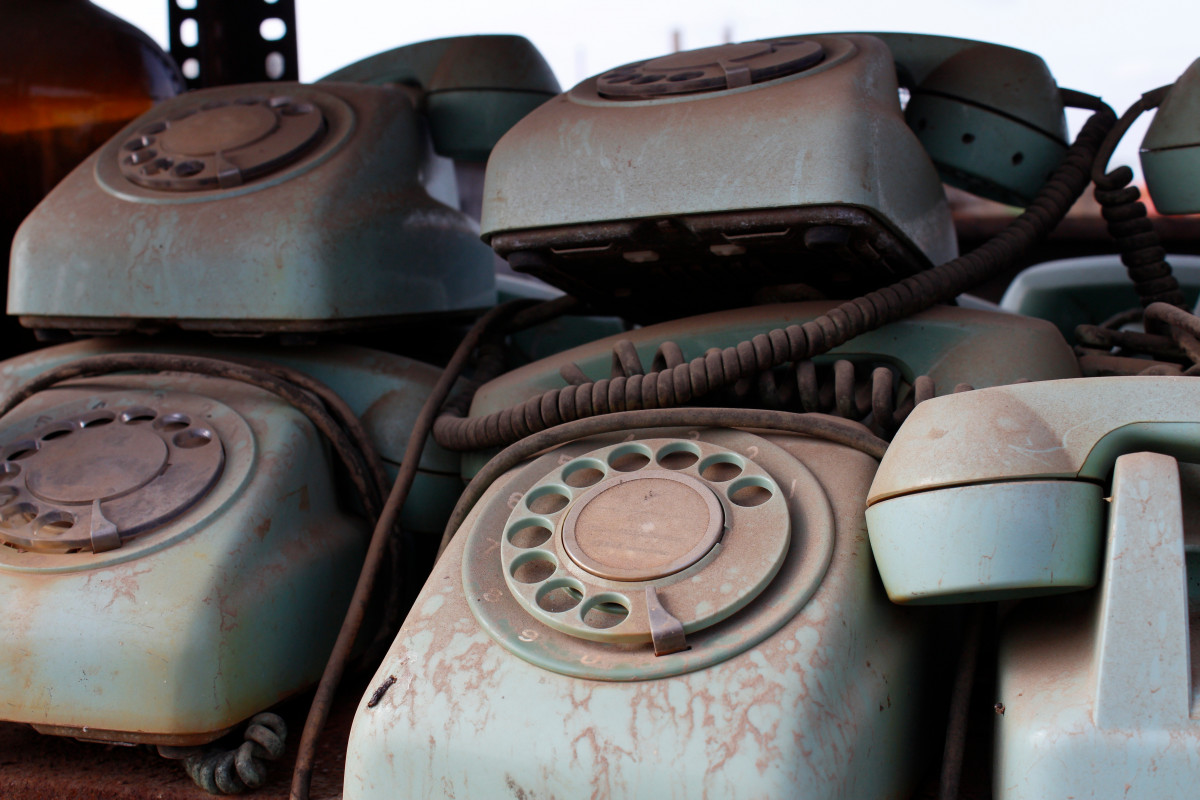
Tags: wheel